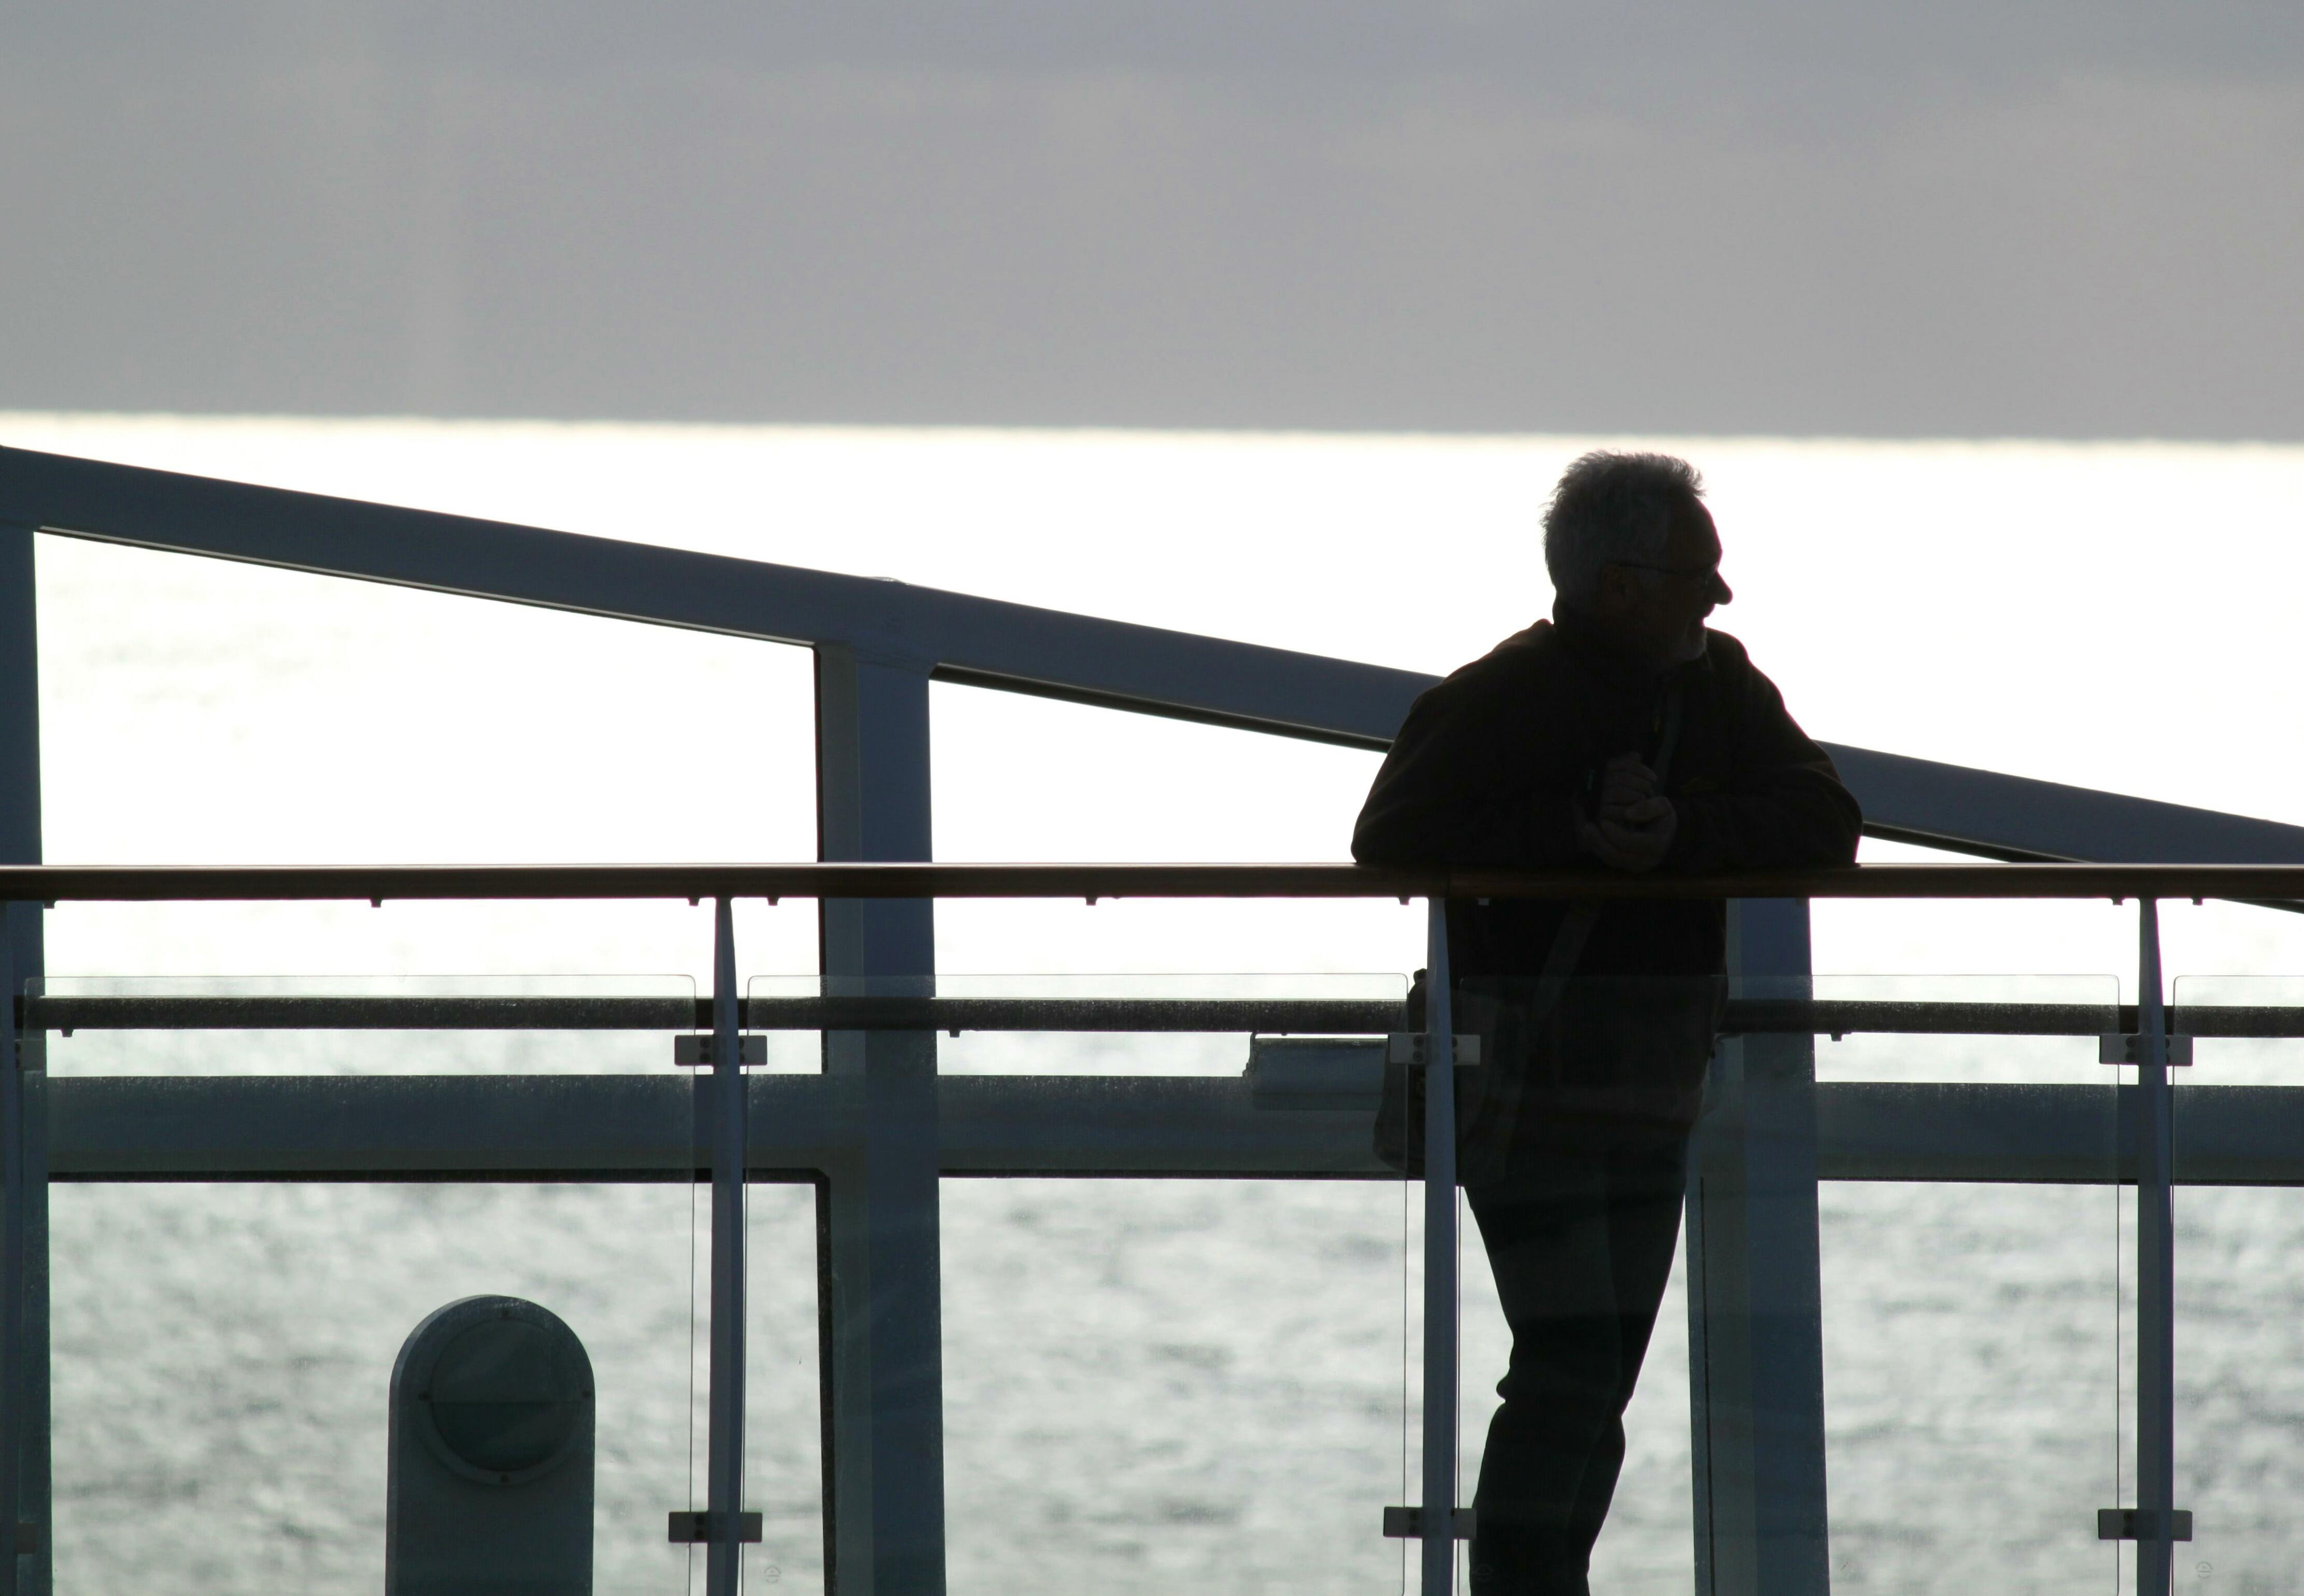
man, sea, water, ocean, silhouette, people, wave, atmosphere, ship, tourist, travel, railing, shadow, holiday, human, rest, leisure, cruise, relaxation, cruise ship, mood, silent, mirroring, more, back light, personal, passenger ship, ship travel, driving cruise ship, shadow play, holiday cruise, hispanic, in the lens